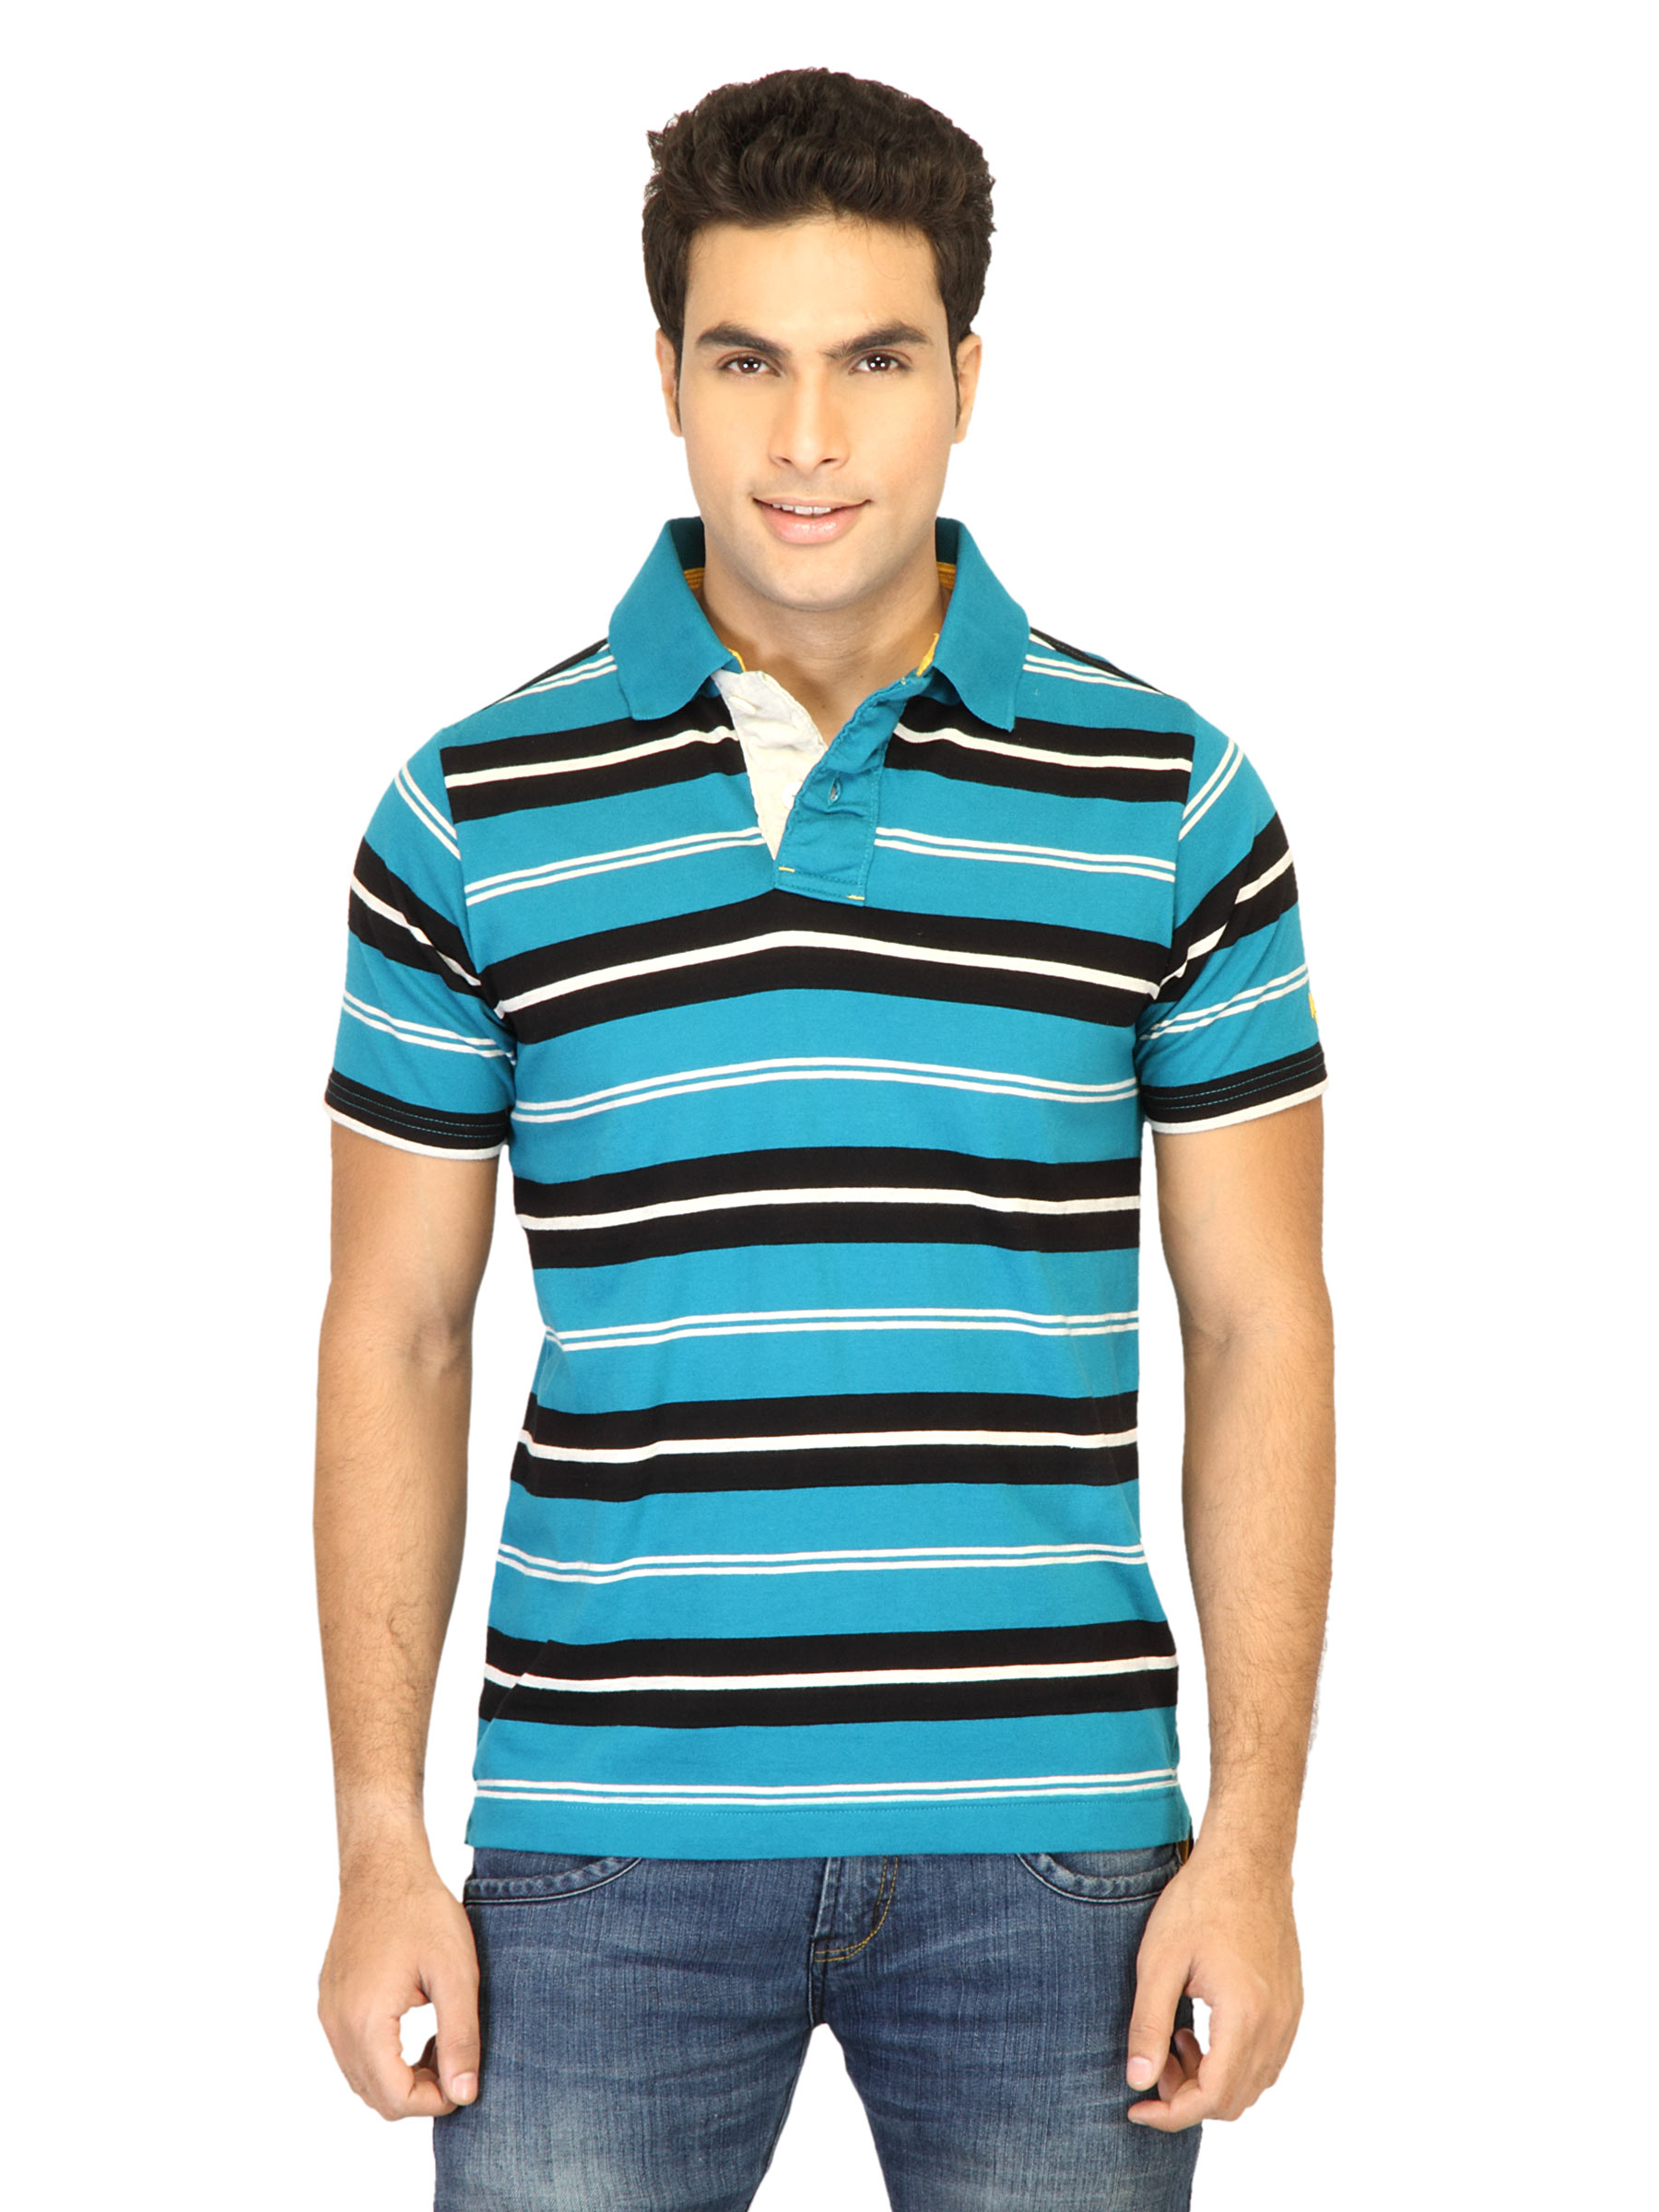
Basics Men Blue Striped T-shirt
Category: Apparel / Topwear / Tshirts
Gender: Men
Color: Blue
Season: Fall 2011
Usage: Casual